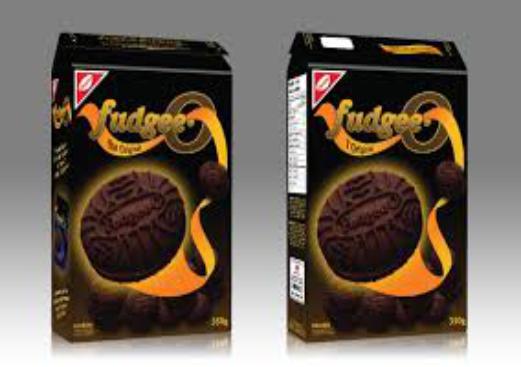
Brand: Fudgee-O
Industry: Food